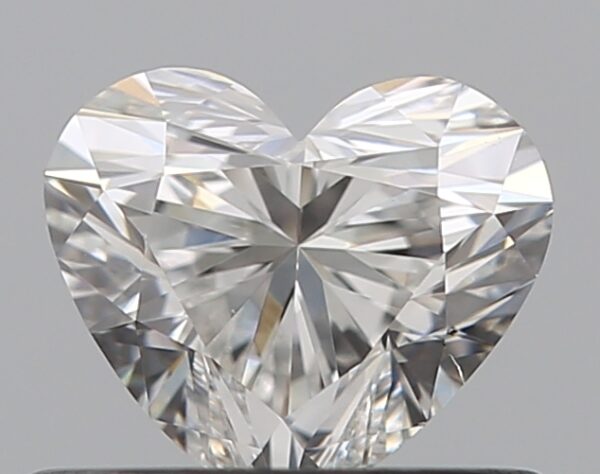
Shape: heart
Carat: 0.5
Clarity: VS2
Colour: F
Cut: EX
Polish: VG
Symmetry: VG
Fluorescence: N
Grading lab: GIA
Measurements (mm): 4.86 x 5.49 x 3.29